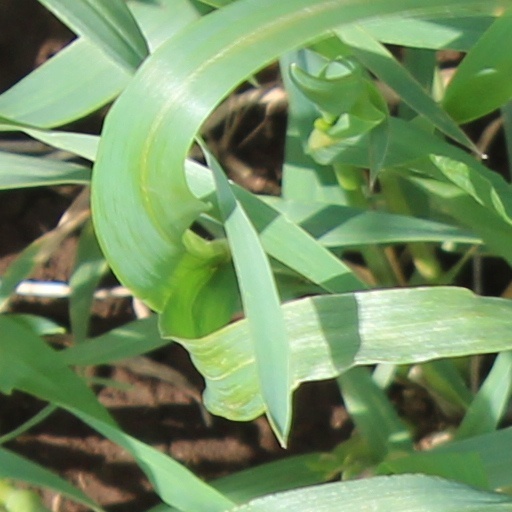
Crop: wheat